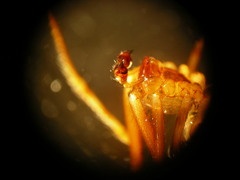
Species: Parasteatoda_tepidariorum